Treehouse of Horror (The Simpsons episode)

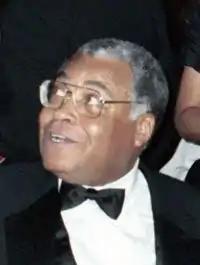
James Earl Jones voices minor characters and narrates "The Raven".

Alf Clausen, who has scored most of the "Simpsons" music, began his work on the show with this episode. The first segment, "Bad Dream House", was written by John Swartzwelder and directed by Wes Archer. The voice of the house was provided by cast member Harry Shearer. Jay Kogen and Wallace Wolodarsky wrote the second segment, "Hungry are the Damned", and Rich Moore directed it. Sam Simon wrote the third segment, "The Raven", and David Silverman directed it. The segment was based on Edgar Allan Poe's 1845 narrative poem "The Raven". During production, "Simpsons" creator Matt Groening was nervous about "The Raven" because it did not have many gags, and felt it would be "the worst, most pretentious thing [they had] ever done" on the show. American actor James Earl Jones guest starred in the episode as a moving man, Serak the Preparer (one of the aliens) and the narrator of "The Raven". Unable to work with the rest of the cast, Jones recorded his lines at the Village Recorder in West Los Angeles; he chewed on a cookie close to his microphone to perform drooling sounds for the aliens.